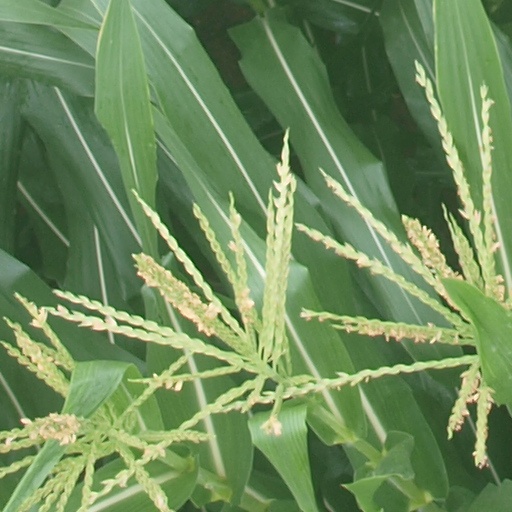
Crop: maize; corn